Eisenhower jacket

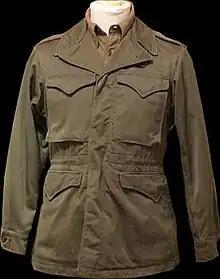
M-1943 field jacket

By 1943, front-line skirmishes in North Africa and Europe proved the Parsons jacket insufficient and it was replaced by a completely redesigned field jacket.